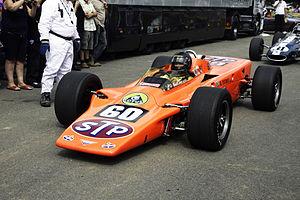
La STP-Paxton Turbocar est une voiture de course américaine, conçu par Ken Wallis et Andy Granatelli pour participer aux 500 miles d'Indianapolis sous les couleurs de STP.